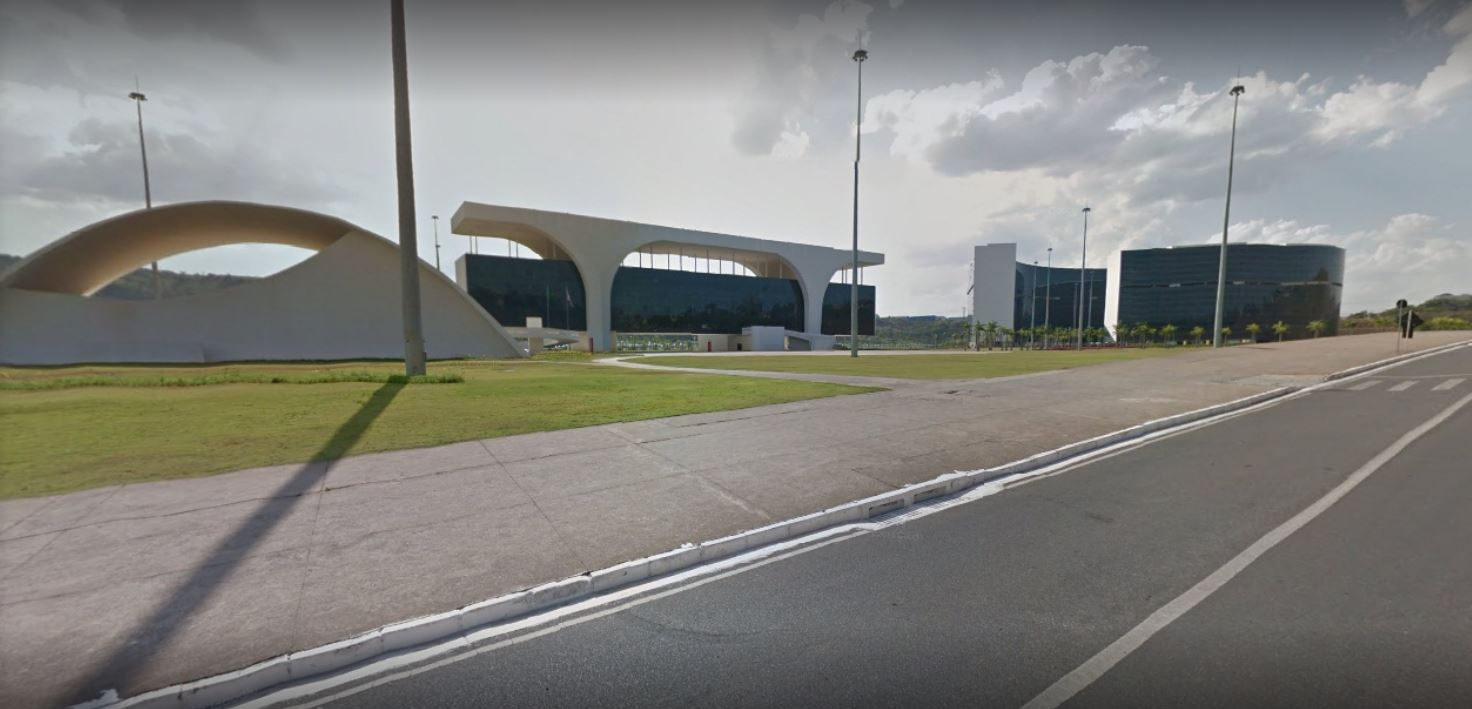
Fire: no
Smoke: no